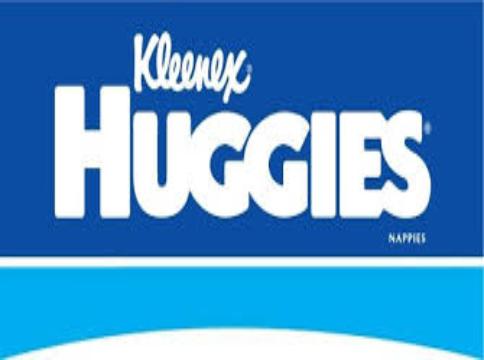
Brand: kleenex
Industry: Necessities